Baldrine

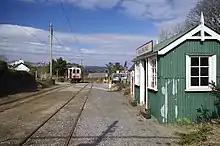
Baldrine Station

Baldrine is located on the A2 road, the coast road between Douglas and Ramsey and the area includes three halts (or stations) on the Manx Electric Railway: Baldrine, Sunnycott and Garwick Glen. The River Gawne flows through the village and then through Garwick Glen down towards Garwick Beach at Garwick Bay (part of Laxey Bay).